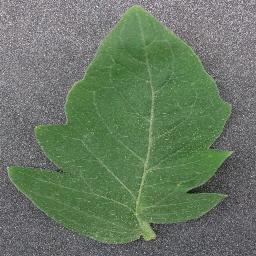
Label: Tomato___healthy